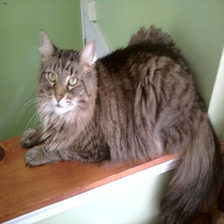
Species: cat
Breed: Maine Coon